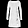
Label: Dress